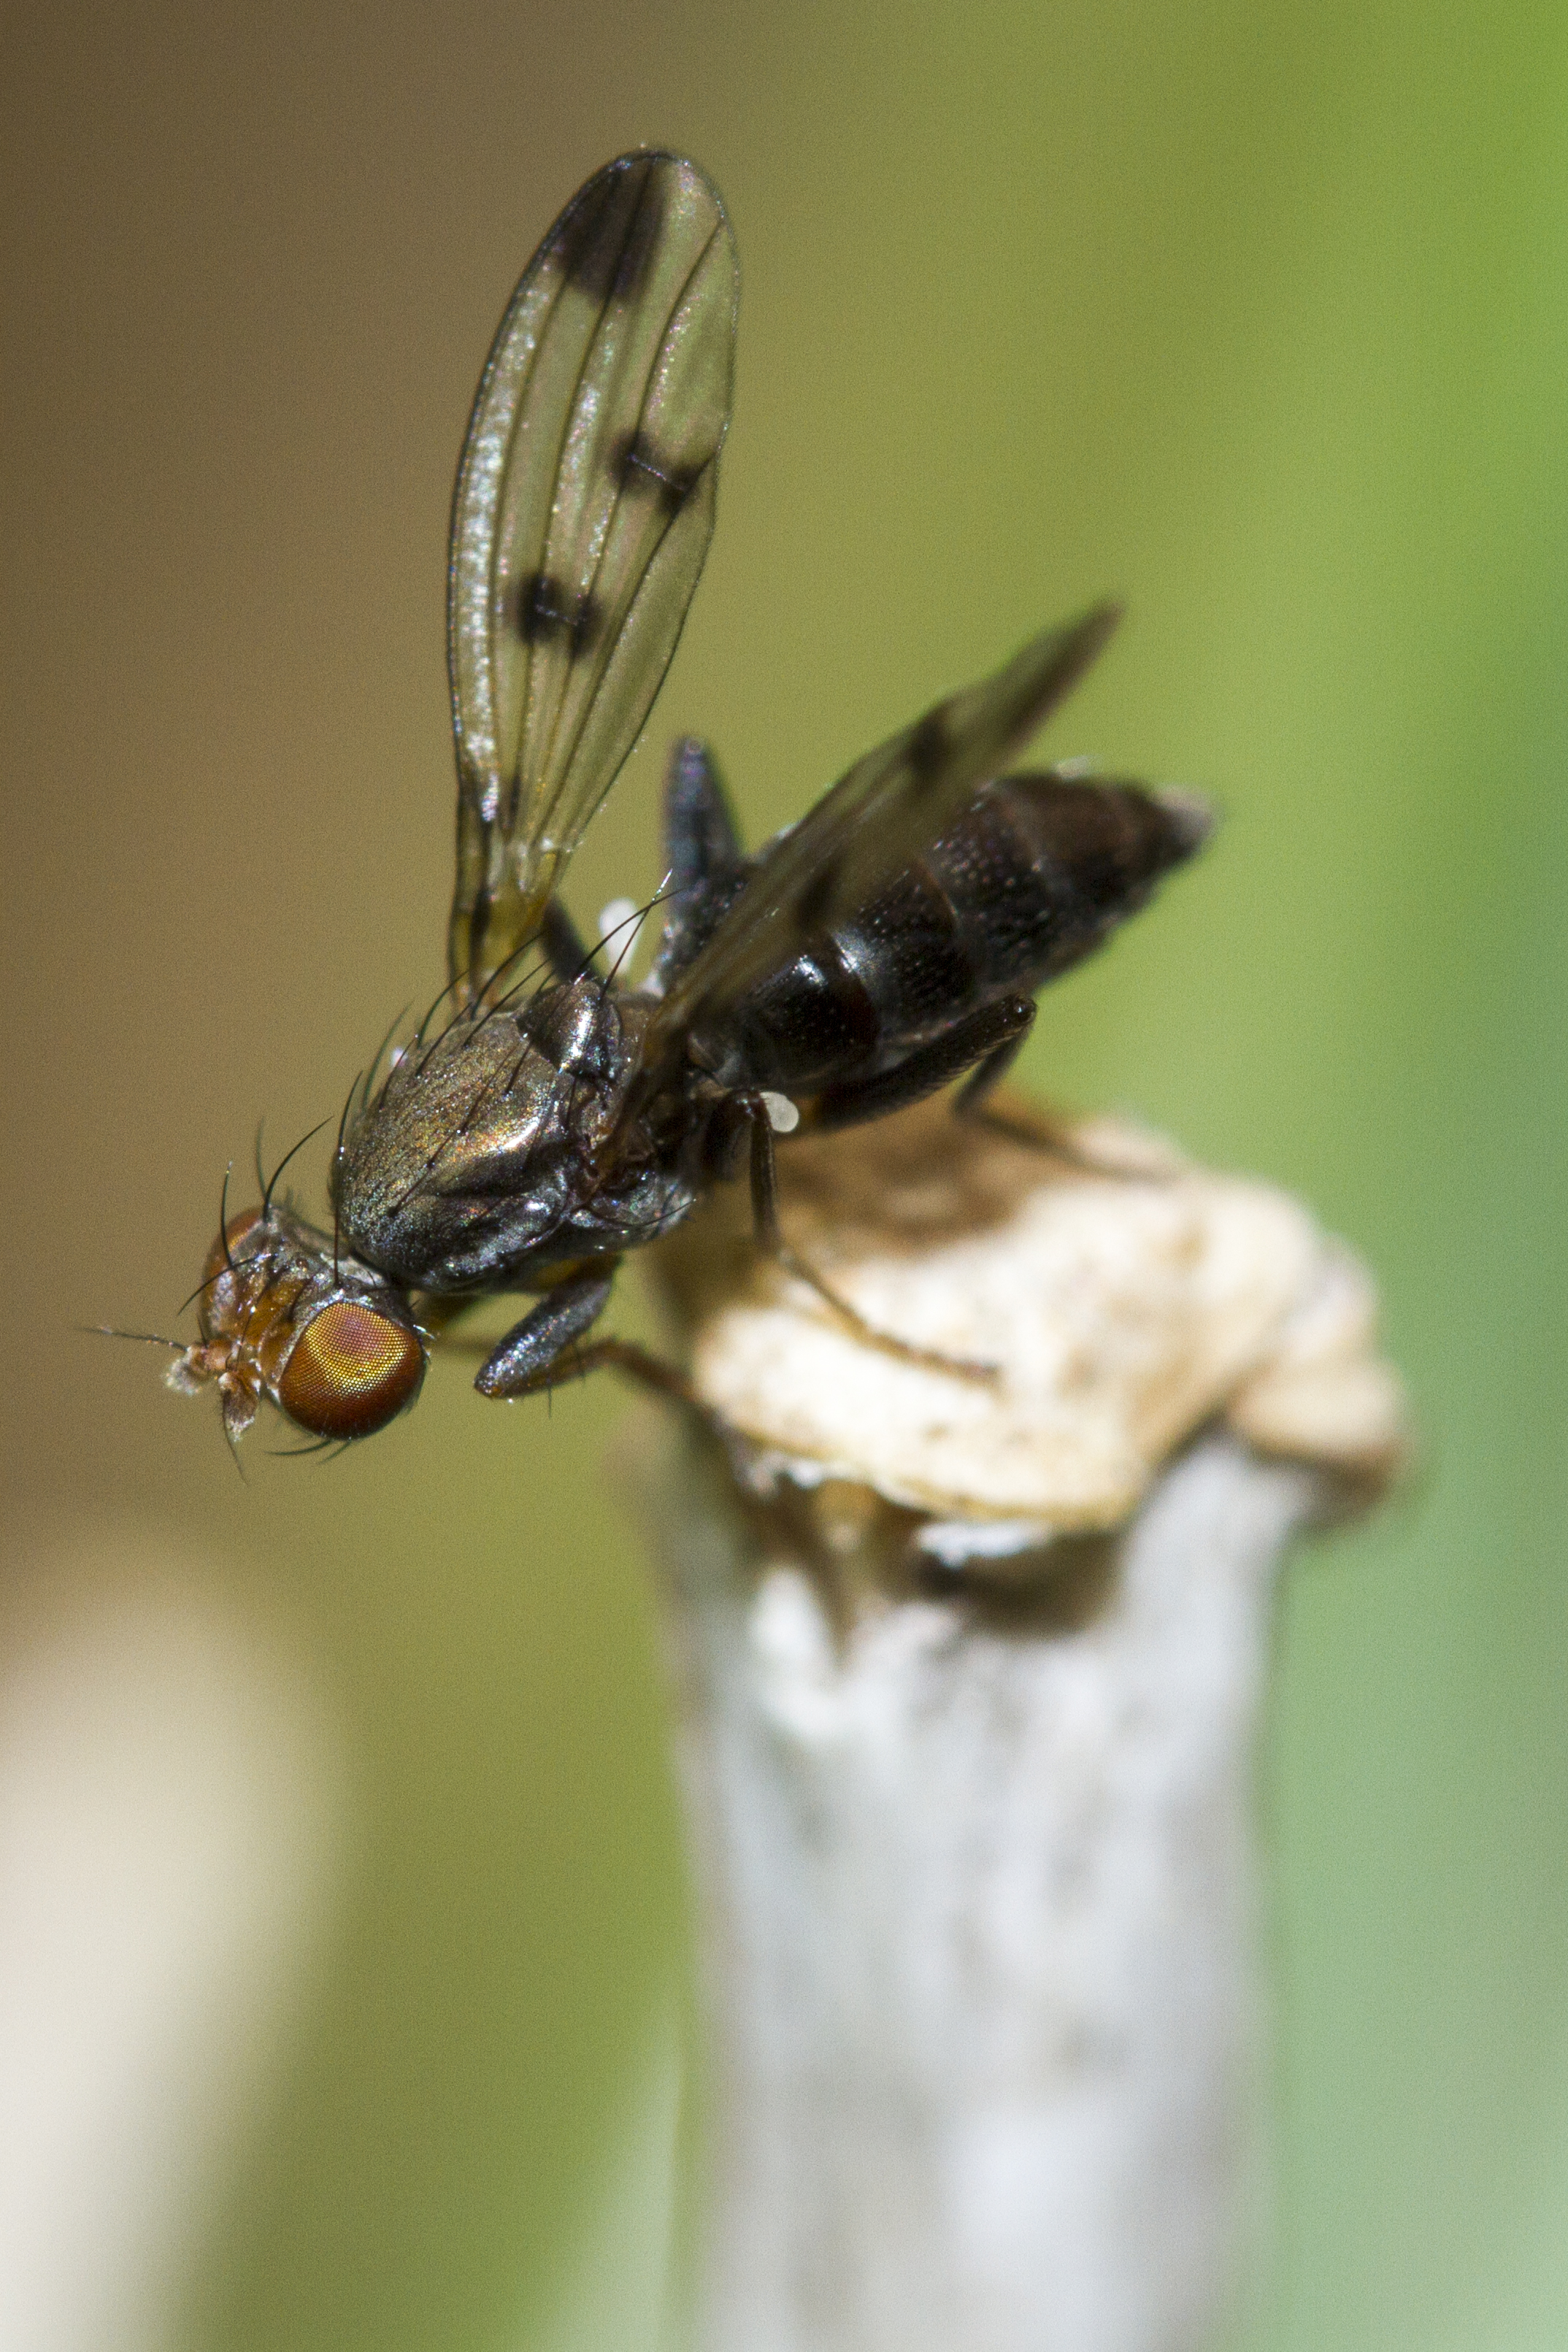
photography, flower, fly, insect, macro, garden, fauna, invertebrate, close up, outdoors, uk, bee, canon7d, dragonfly, pest, nectar, hww, nikkvalentine, peterborough, wingwednesday, canon60mmmacrousm, macro photography, arthropod, honey bee, plant stem, dragonflies and damseflies, membrane winged insect